Mercy (2000 film)

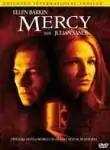
DVD cover artwork

Mercy is a 2000 erotic thriller film directed by Damian Harris and starring Ellen Barkin. The movie was based on a novel written by David L. Lindsey.